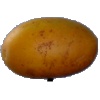
Label: Cucumber Ripe 2